Jean Aitken Bell

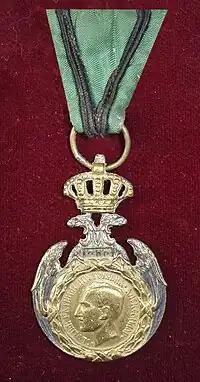
Serbian (Albanian) Retreat Medal 1915

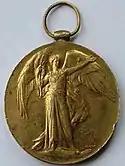
World War I Victory medal (obverse)

Bell was given the British War and Victory Medals, the French Red Cross, the Serbian Cross of Mercy, gilt and enamel; Retreat Medal 1915.